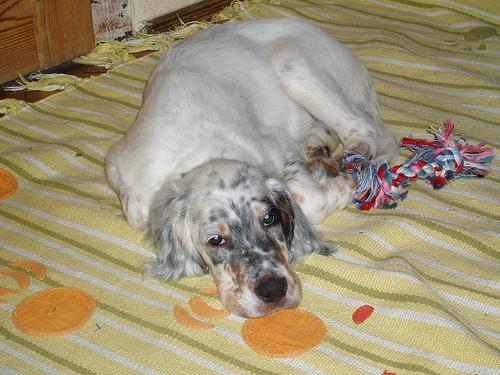
Breed: english setter